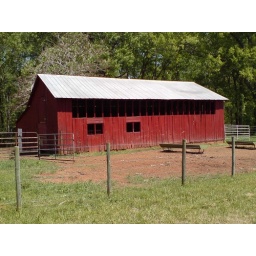
An old red barn I pass everyday going to work. Taken by me with my SE K790 camera phone.